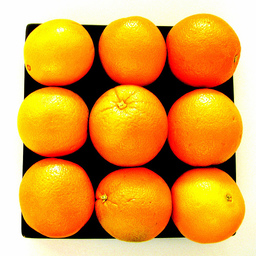
Label: Orange